Ophelia Cabral

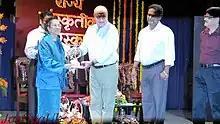
Cabral receives the Goa State Cultural Award from Bollywood actor and director Anupam Kher in 2013.

In 2009, Cabral was honored with the "Lifetime Contribution to Tiatr Award" by the Tiatr Academy of Goa. Recognizing her contributions to literature, she also received the "Goa State Cultural Award" for the years 2010–11. In January 2011, Cabral was bestowed with the "Antonio Pereira Konknni Puroskar" (APKP) by the Thomas Stephens Konknni Kendr (TSKK) for her extensive contributions to Konkani "tiatr" and films.